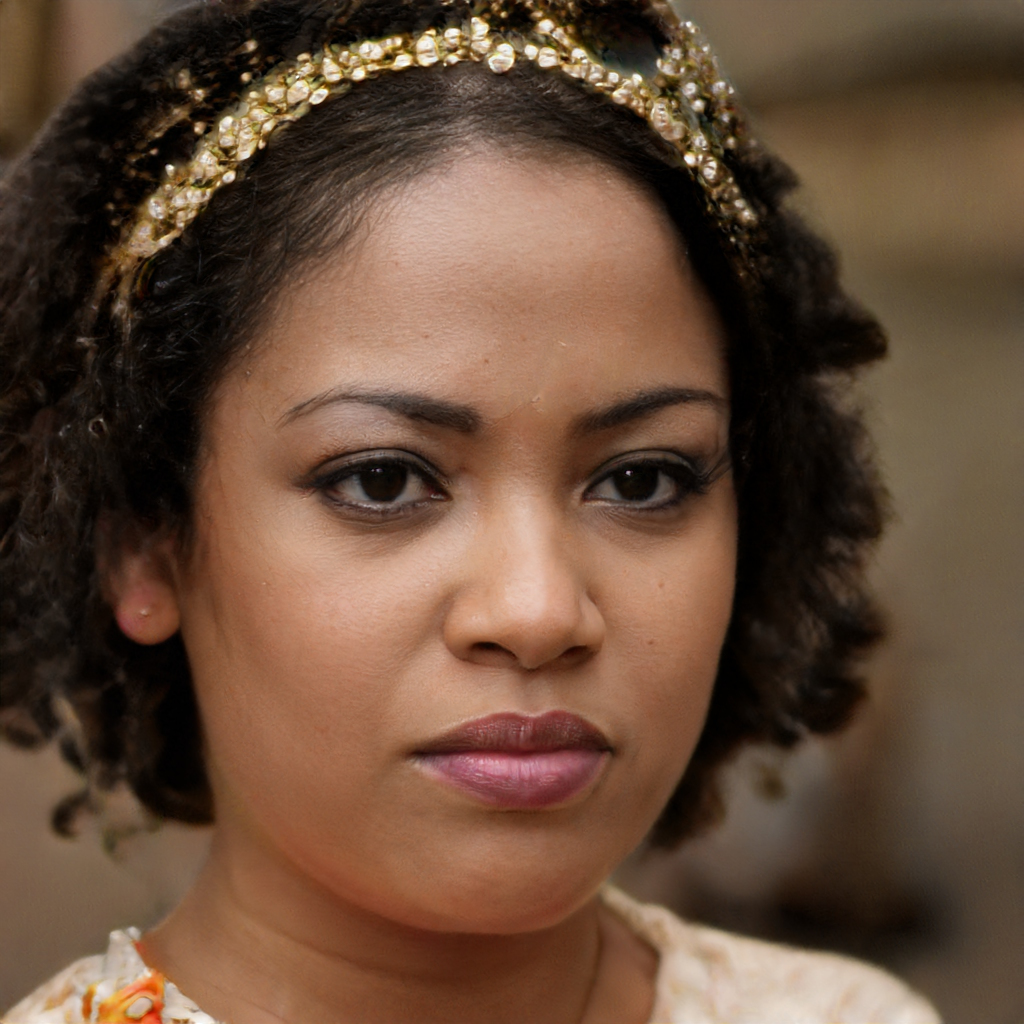
Gender: Female